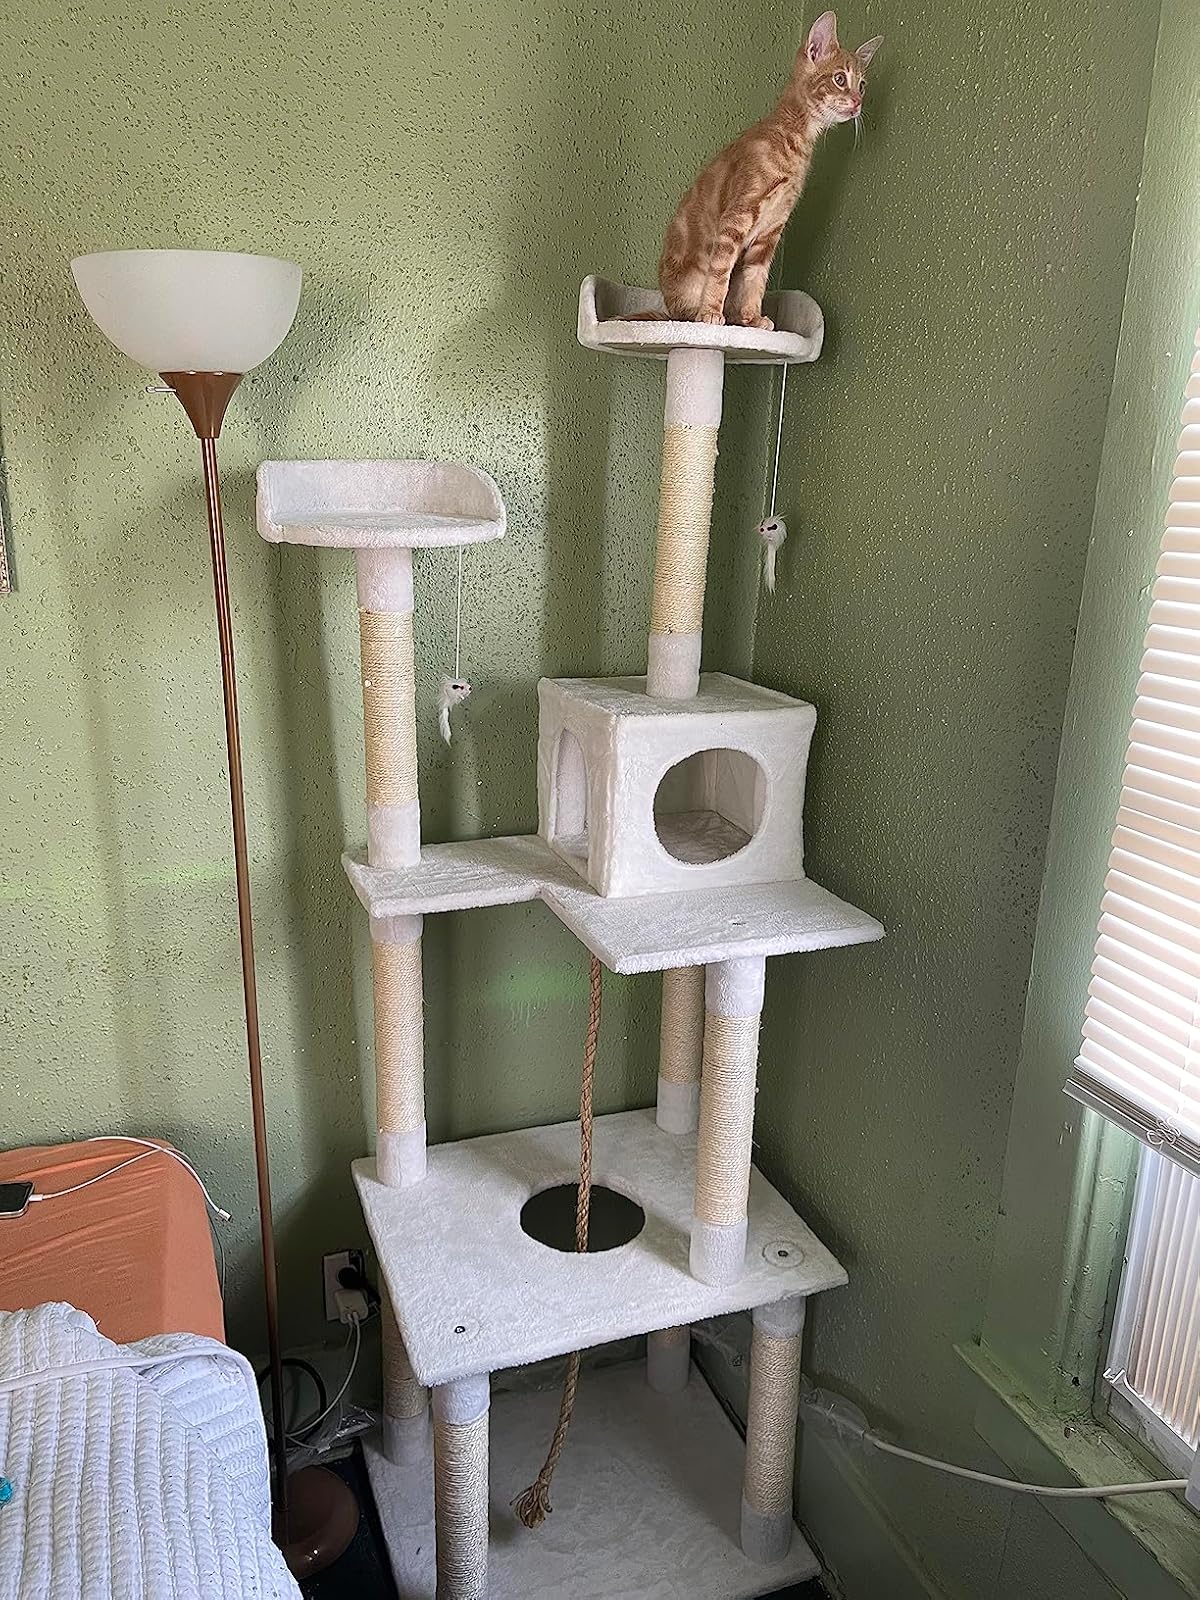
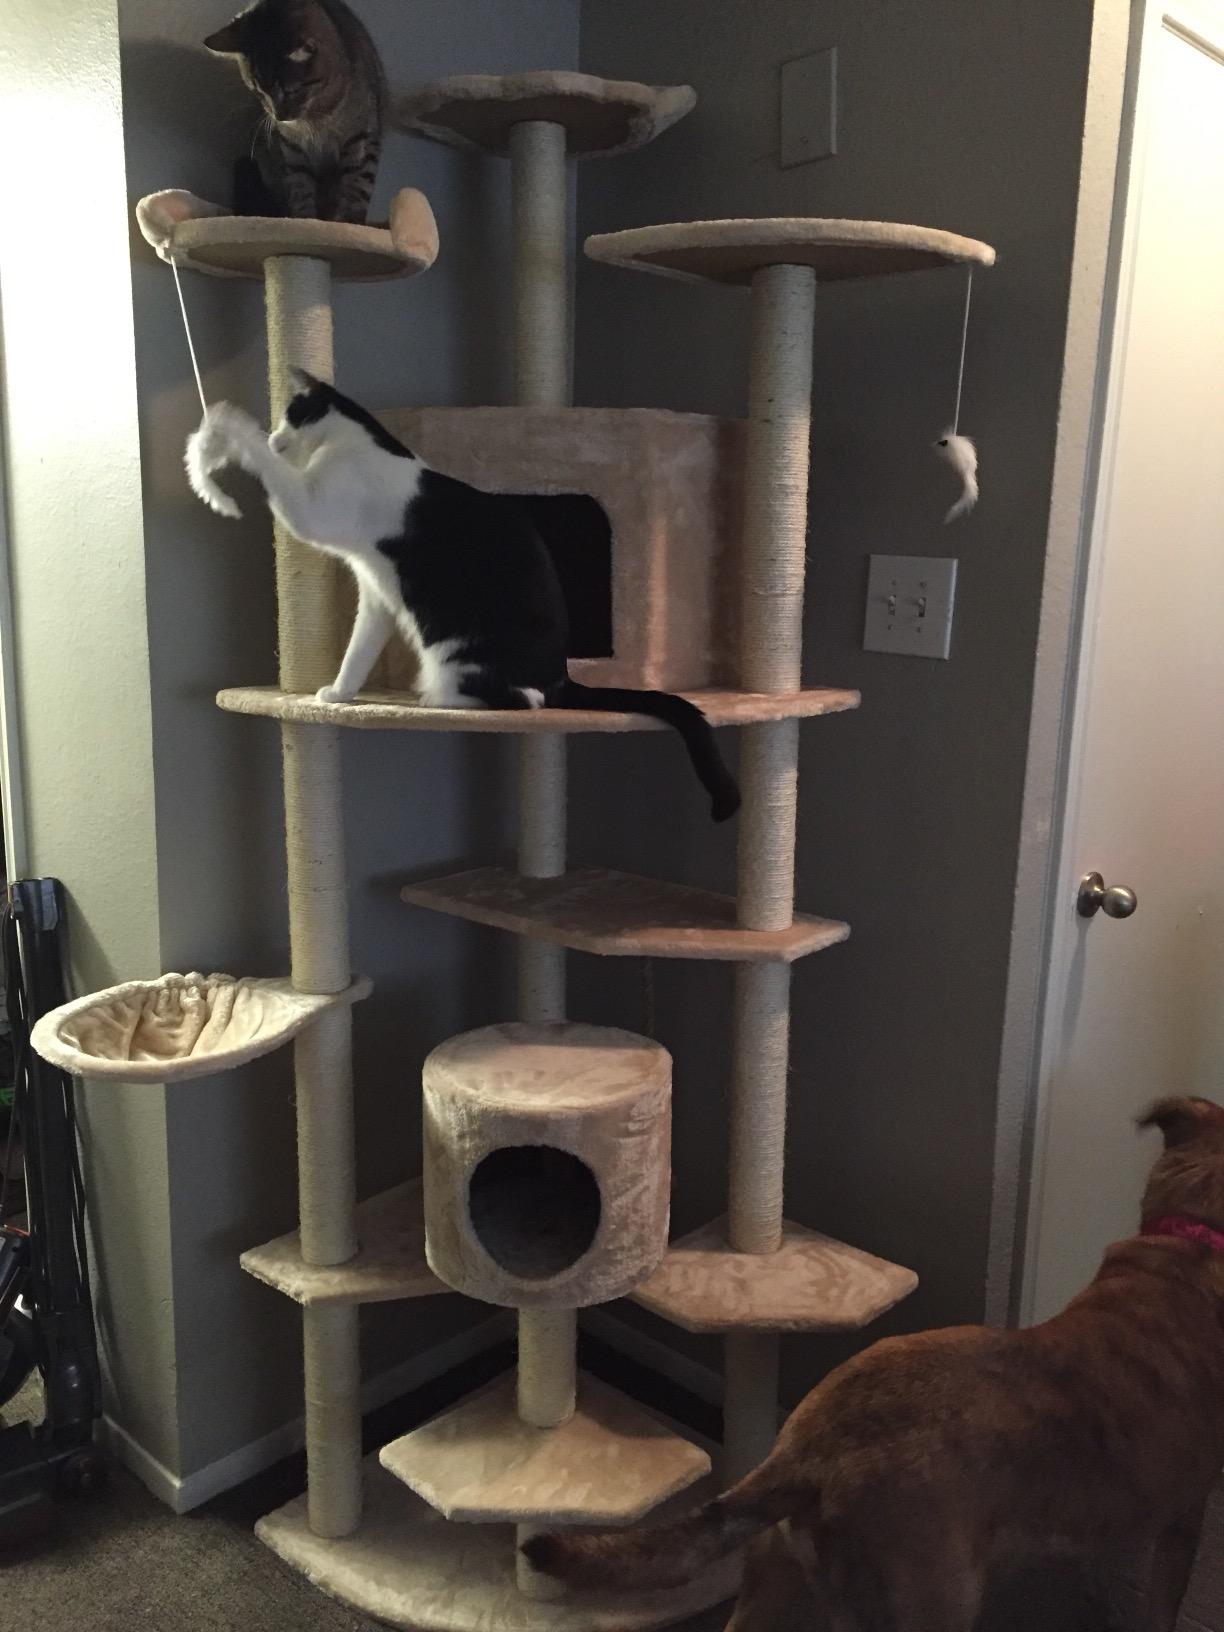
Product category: items_cat tree
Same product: no